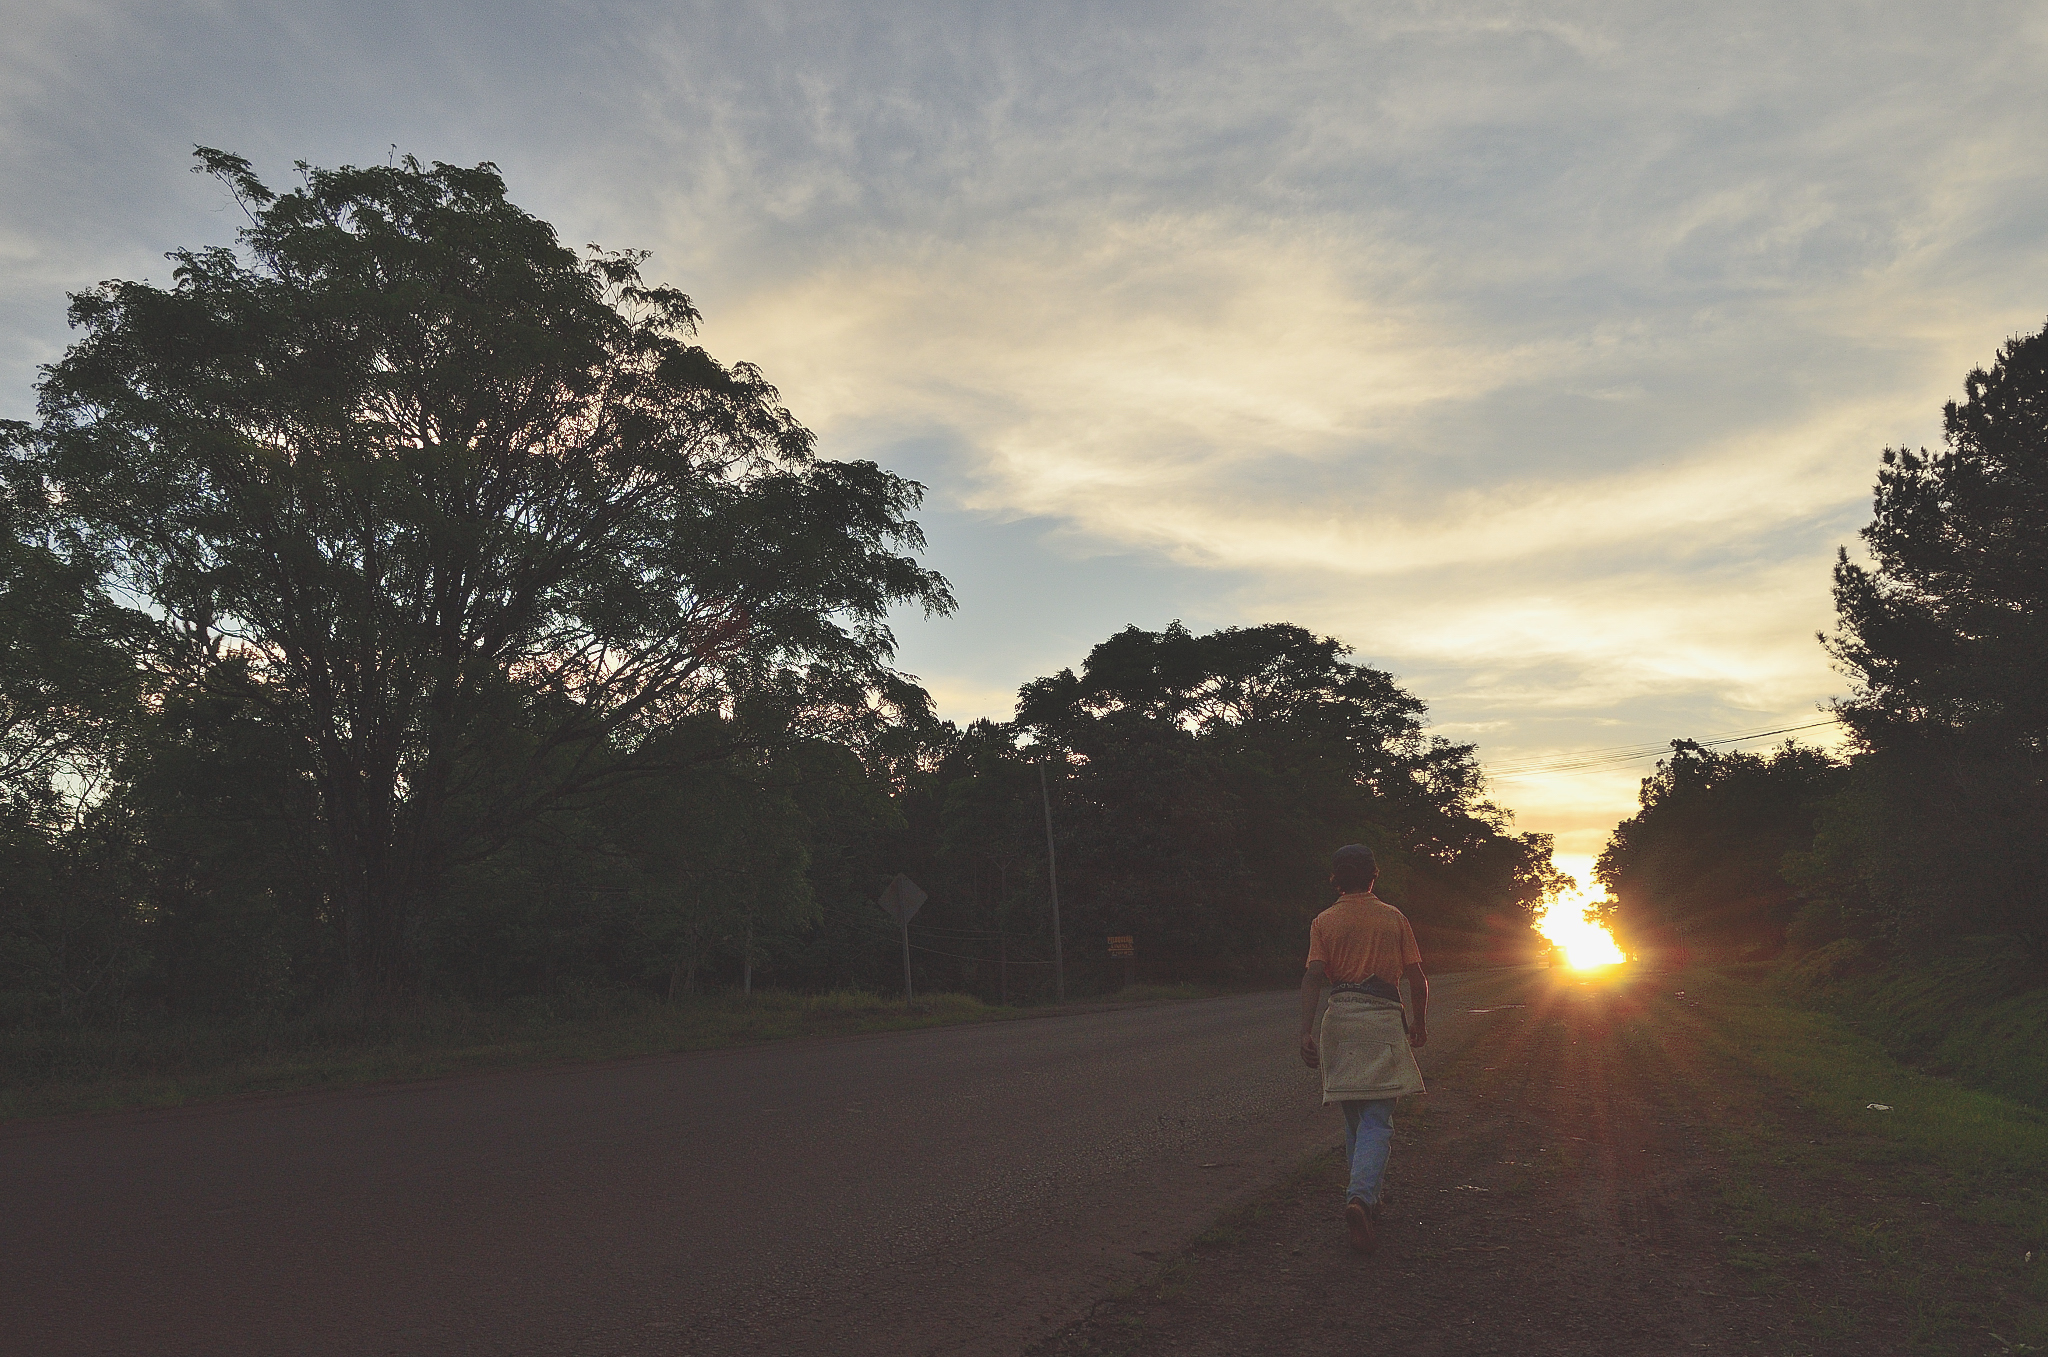
tree, nature, horizon, cloud, sky, sun, sunrise, sunset, sunlight, morning, hill, dawn, dusk, evening, misiones, rural area, atmospheric phenomenon, woody plant